George V of Georgia

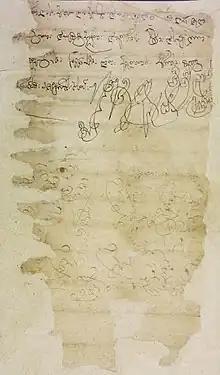
Royal charter of King George V, 14th century.

King George was on friendly terms with the influential Mongol prince Choban, who was executed by Abu Sa'id Khan in 1327. George used this loss as a pretext to rebel against the already weakened Ilkhanate. He stopped payments of tribute and drove the Mongols out of the country. The following year he ordered great festivities on the Mount Tsivi to celebrate the anniversary of the victory over the Mongols, and massacred there all oppositionist nobles. In 1329, George laid siege to Kutaisi, western Georgia, reducing the local king Bagrat I to a vassal prince. In 1334 he reasserted royal authority over the virtually independent principality of Samtskhe, ruled by his cousin Qvarqvare I Jaqeli. Having restored the kingdom's unity, he focused now on cultural, social and economic projects. He changed the coins issued by Ghazan khan with the Georgian ones, called George's tetri. Between 1325 and 1338, he worked out two major law codes, one regulating the relations at the royal court and the other devised for the peace of a remote and disorderly mountainous district. Under him, Georgia established close international commercial ties, mainly with the Byzantine Empire, but also with the great European maritime republics, Genoa and Venice. During his reign, Armenian lands, including Ani, were part of the Kingdom of Georgia.